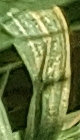
Label: Wheat___Yellow_Rust